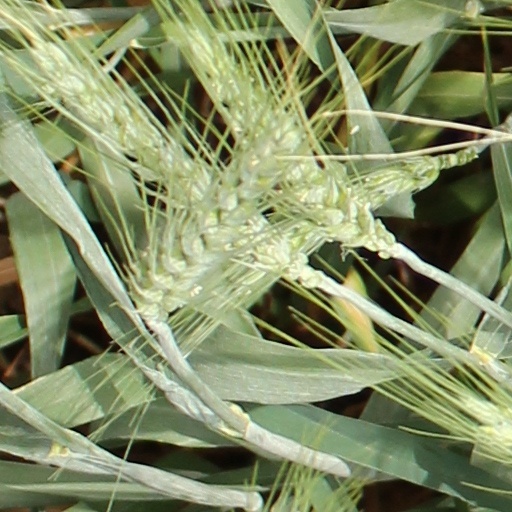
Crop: wheat